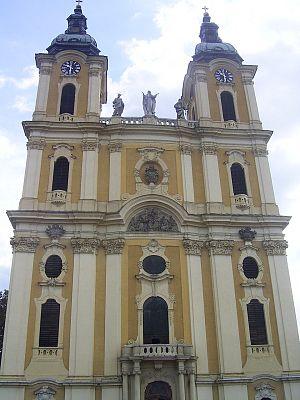
L' archidiocèse de Kalocsa–Kecskemét est un archidiocèse hongrois. À partir de 1993 le nom officiel est archidiocèse de Kalocsa-Kecskemét. C'est le métropolitain des diocèses de Pécs et de Szeged-Csanád.